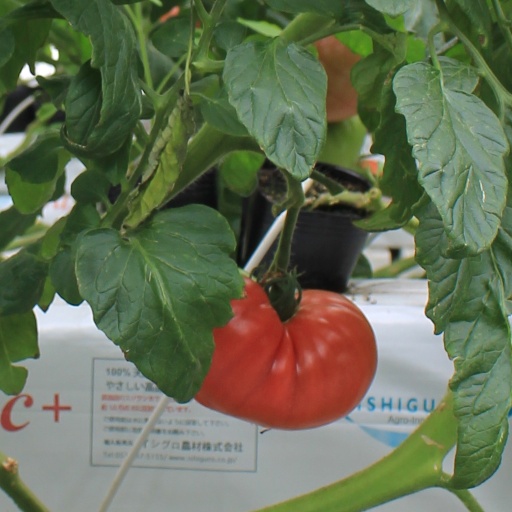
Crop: tomato